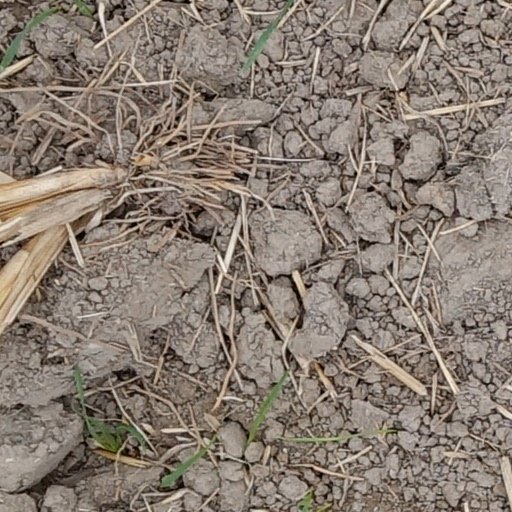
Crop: wheat